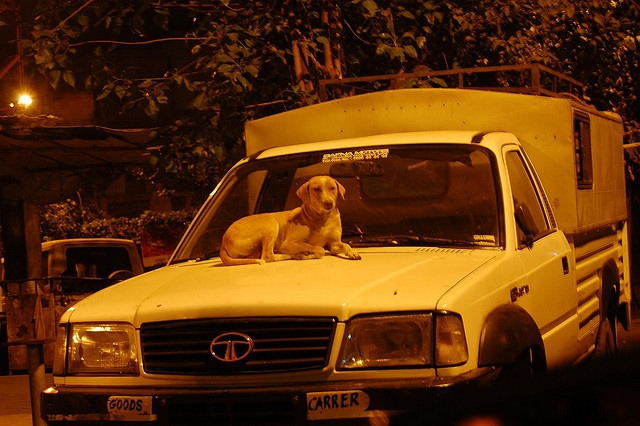
A dog is laying on the top of a truck.
A dog is sitting on top of a truck in the evening.
a dog resting on the hood of a parked truck
A brown dog laying on the hood of a truck.
A dog is laying on the hood of a truck.